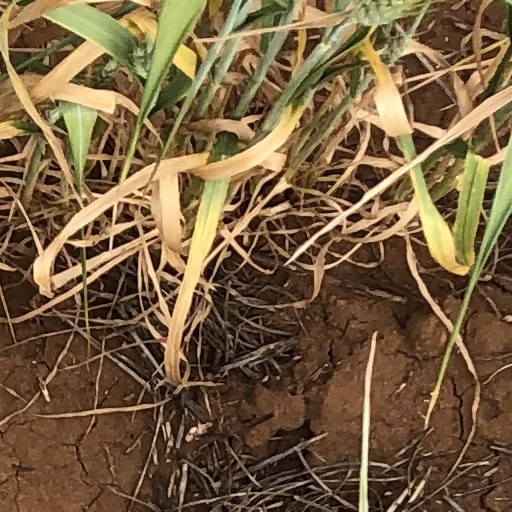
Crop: wheat